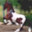
Label: horse